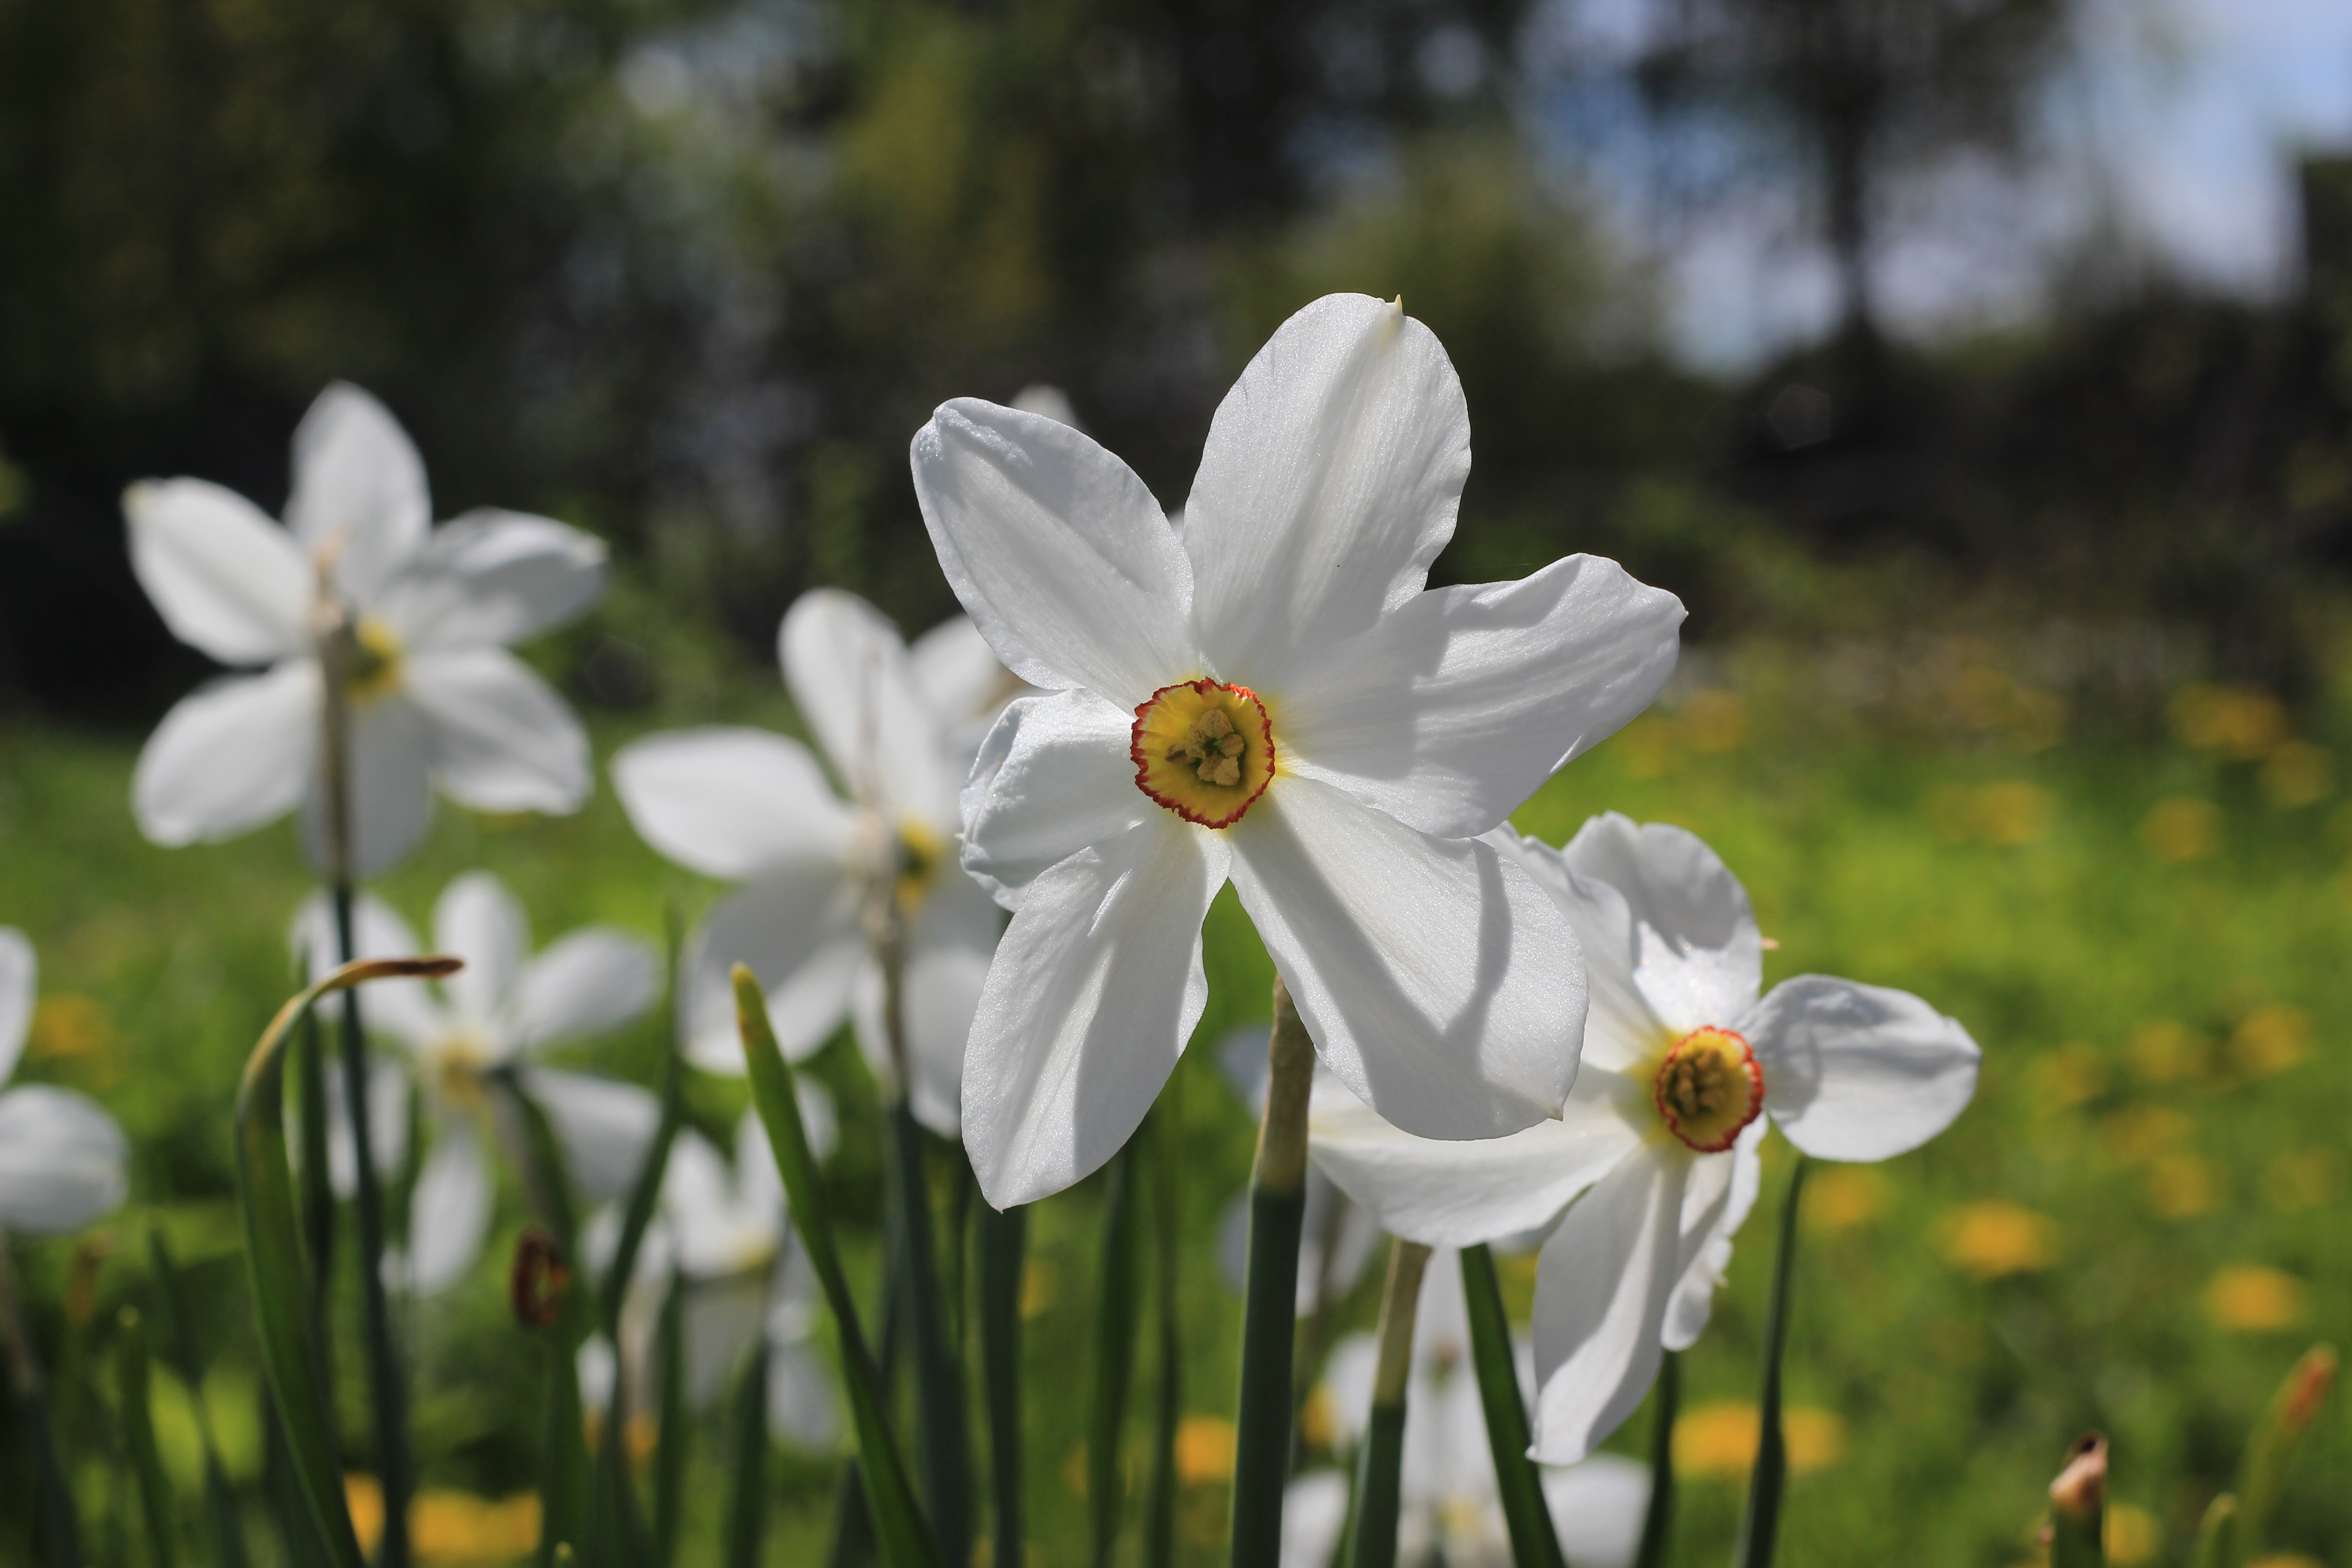
nature, flowers, white, green, grass, greens, leaves, spring, flower, flowering plant, petal, narcissus, plant, wildflower, botany, paperwhite, meadow, amaryllis family, plant stem, perennial plant